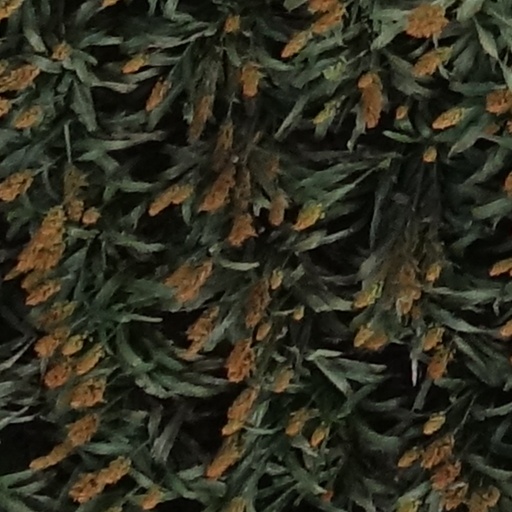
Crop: sorghum